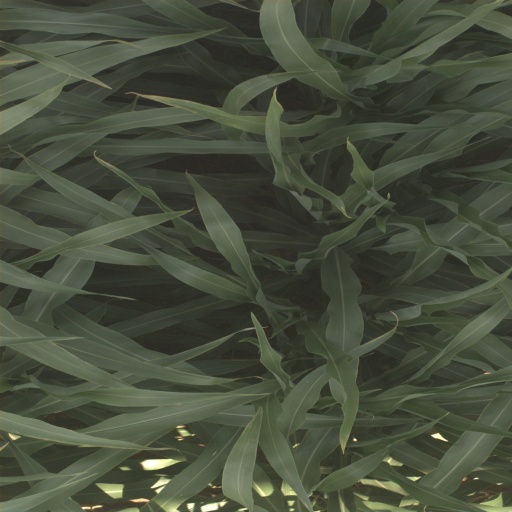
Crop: sorghum